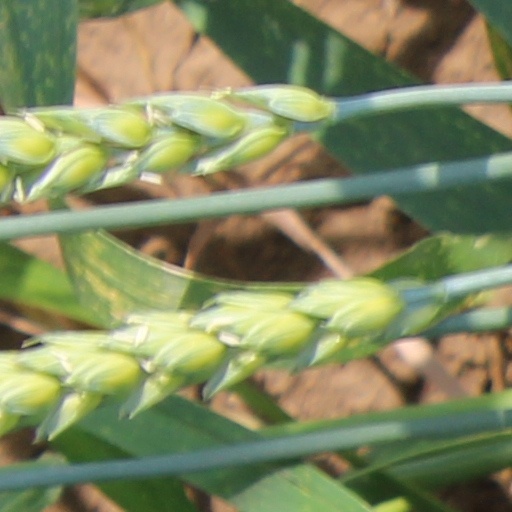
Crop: wheat